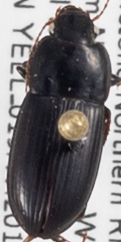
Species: Harpalus ellipsis
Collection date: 2019-07-24
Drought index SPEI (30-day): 0.03
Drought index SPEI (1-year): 0.47
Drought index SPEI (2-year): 1.45